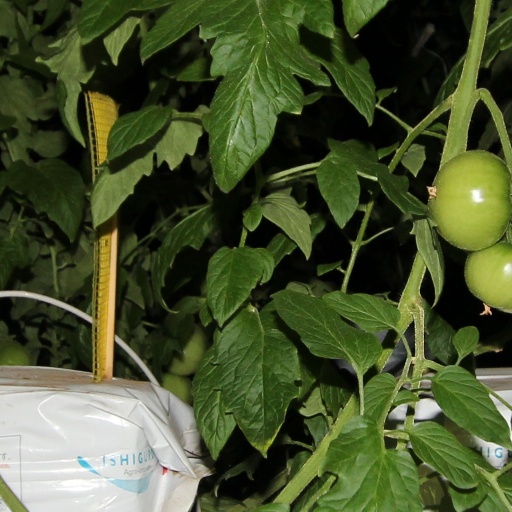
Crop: tomato